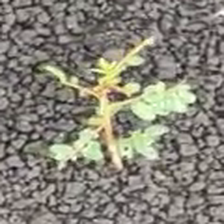
Weed species: Dwarf_cassia_(Chamaecrista pumila)